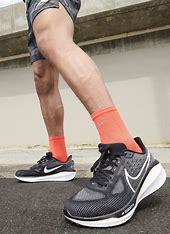
Brand: Nike
Model: Vomero 17